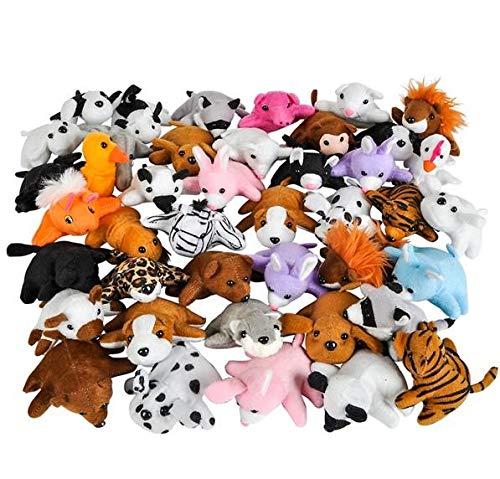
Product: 3" PLUSH BEAN BAG ASSORTMENT
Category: Toys & Games | Stuffed Animals & Plush Toys
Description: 3" Bean Bag Plush Animals.
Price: $34.36
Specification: ProductDimensions:13.1x10.7x5.9inches|ItemWeight:1pounds|ShippingWeight:1.55pounds(Viewshippingratesandpolicies)|Manufacturer:RhodeIslandNovelty|ASIN:B016760TDI|Itemmodelnumber:PLASTBE